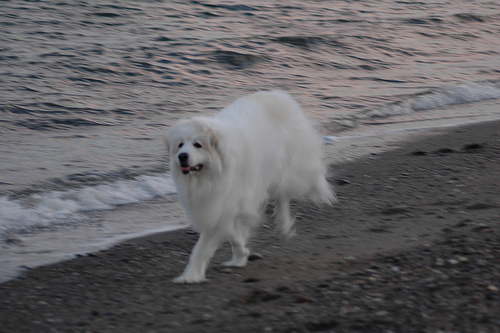
Animal: dog
Breed: great_pyrenees